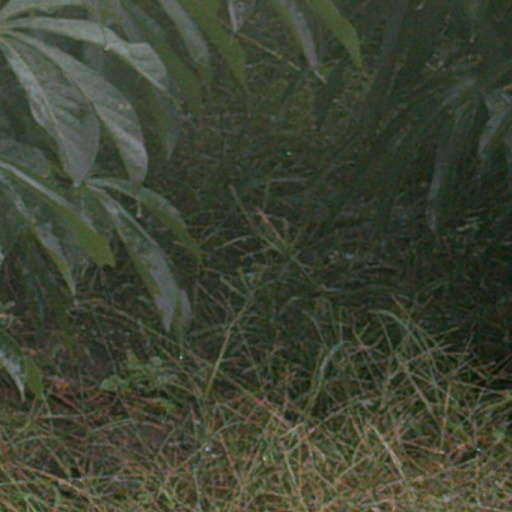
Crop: cassava